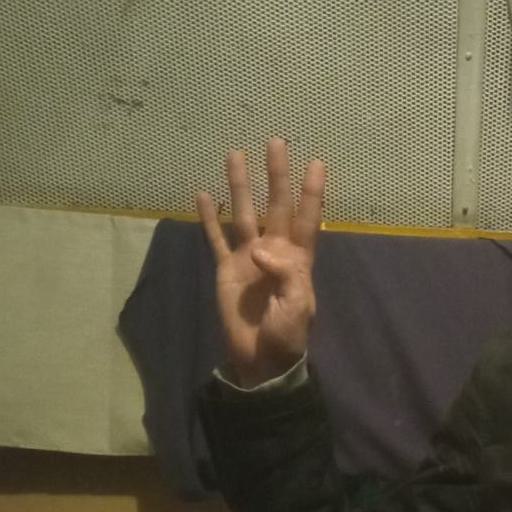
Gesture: four